Rupert Bruce-Mitford

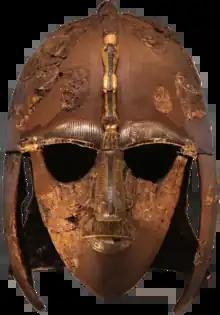
The Sutton Hoo helmet is one of the most iconic finds from the Sutton Hoo ship-burial, for which Bruce-Mitford was responsible

Bruce-Mitford returned to a museum that had suffered during the war. Understaffed and with inadequate facilities, the museum had much of its collection still in storage. The Sutton Hoo finds, excavated in 1939 and nearly immediately taken to the safety of the tunnel connecting the Aldwych and Holborn tube stations, had been returned to the museum only a year or two before. Herbert Maryon, a Technical Attaché recruited for the task, set to work restoring what Bruce-Mitford later termed "the real headaches – notably the crushed shield, helmet and drinking horns". "When I began work", he continued, "I sat with Maryon while he took me through the material and with infectious enthusiasm, demonstrated what he was doing". "There followed great days for Sutton Hoo when new, often dramatic, discoveries were being made in the workshops all the time. Built from fragments, astonishing artefacts – helmet, shield, drinking horns, and so on – were recreated."